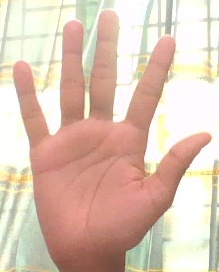
ASL sign: 5